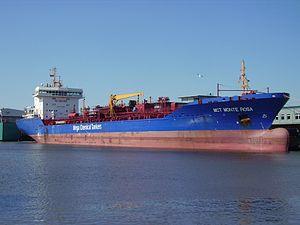
La marine marchande suisse regroupe l'ensemble de la marine marchande en Suisse. Fait plutôt inhabituel pour un pays sans littoral, la Suisse a en effet une longue tradition de navigation, non seulement sur ses lacs et rivières, mais également en haute mer.